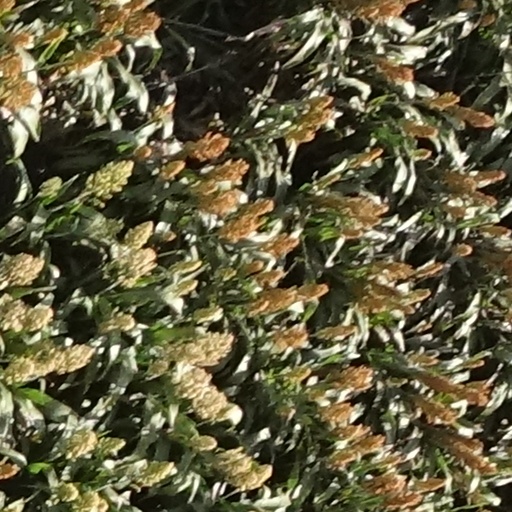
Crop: sorghum